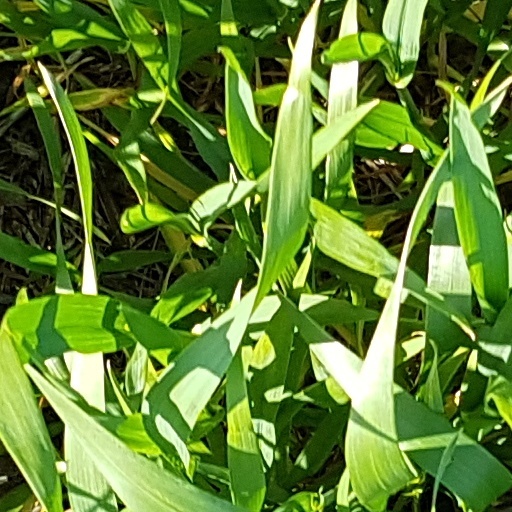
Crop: wheat